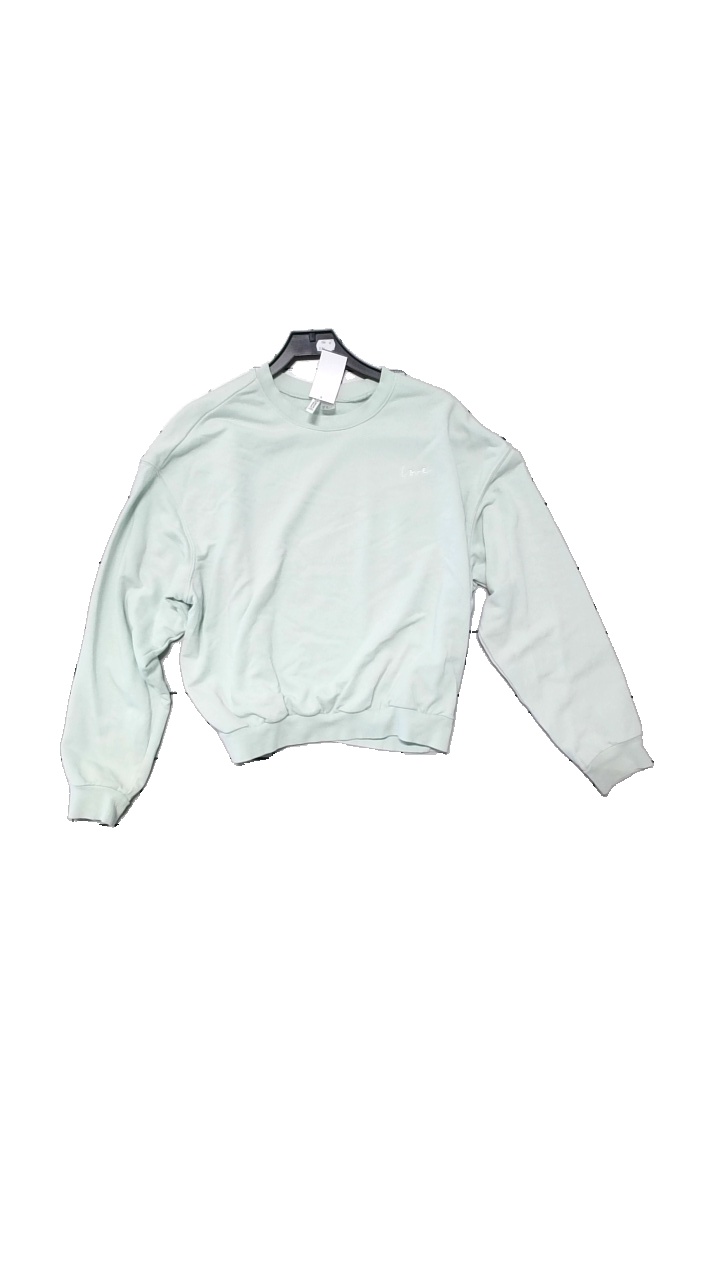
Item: Sweater (Ladies)
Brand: H&m
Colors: Green
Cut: C-collar
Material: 58% cotton, 42% polyester
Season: All
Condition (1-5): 4
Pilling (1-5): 4
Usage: Reuse
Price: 50-100